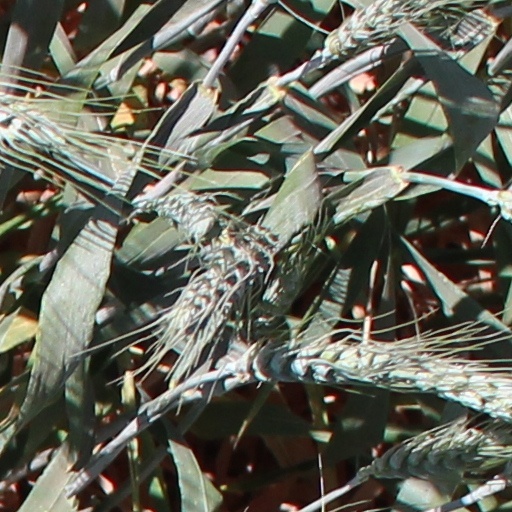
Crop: wheat